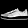
Label: Sneaker